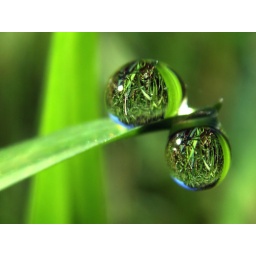
Slight hint of the blue sky in the bottom of these dew drops, which are clinging to the tip of a blade of grass.